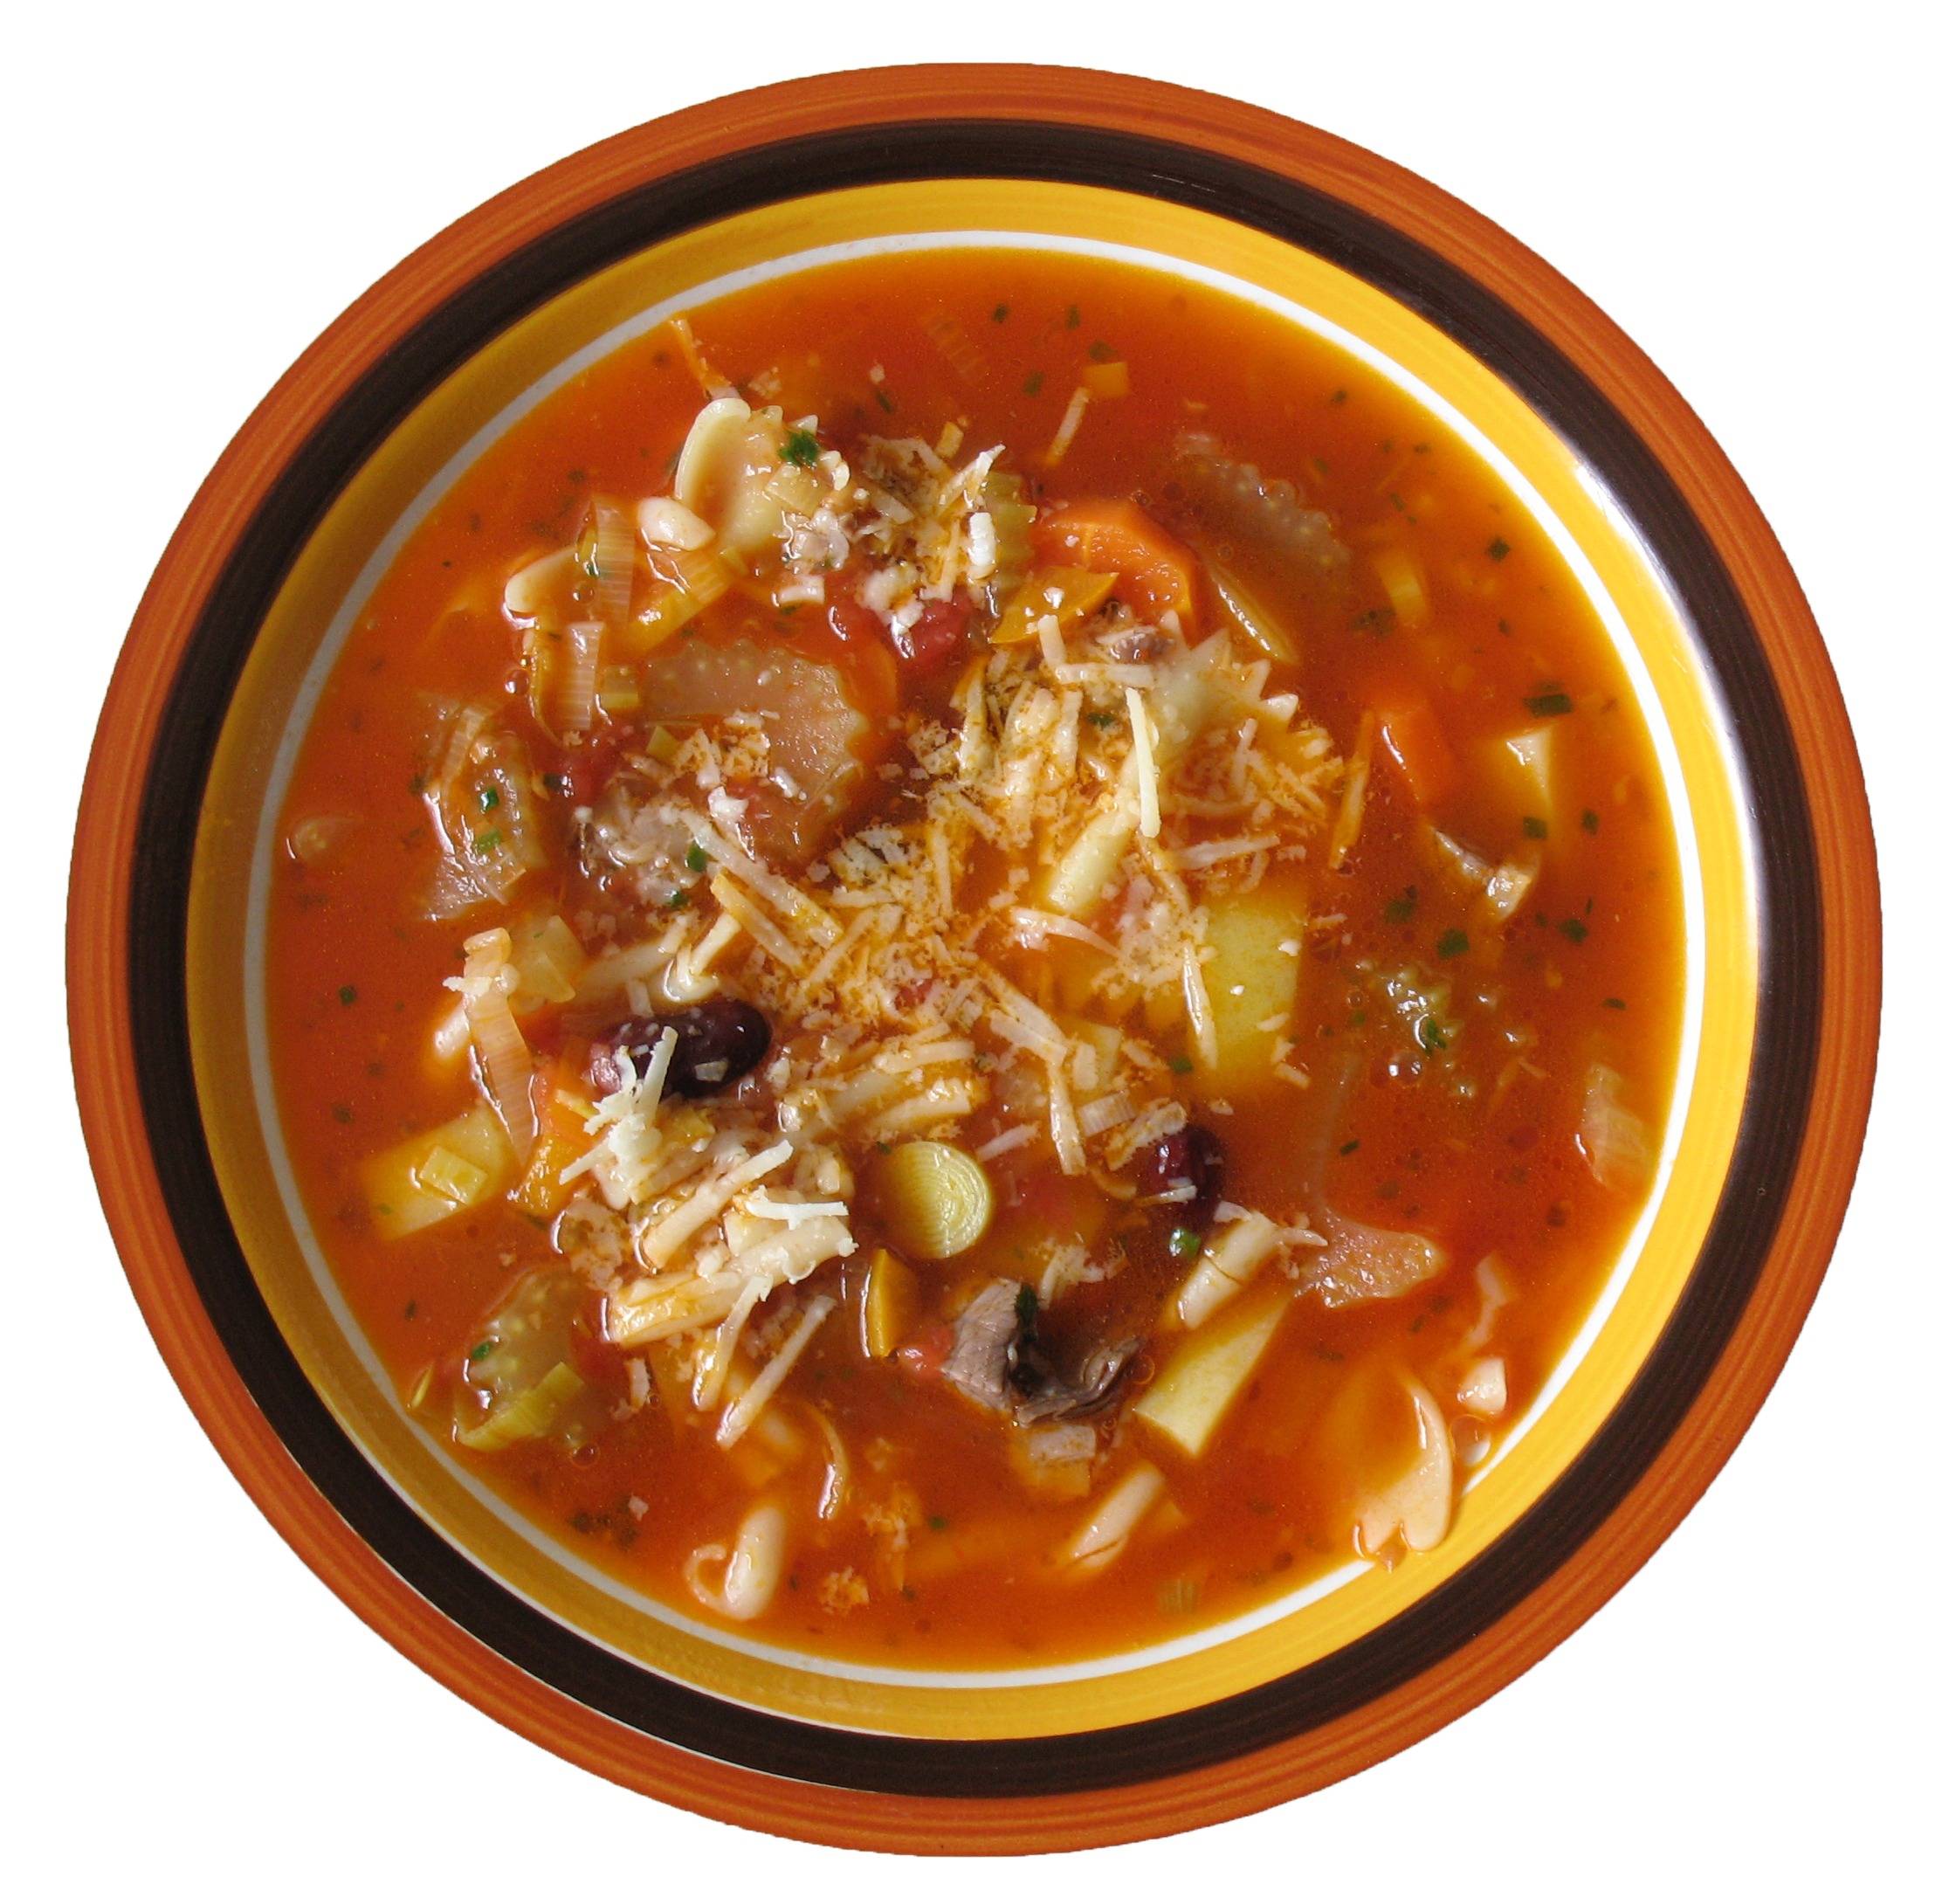
dish, food, plate, eat, meat, cuisine, soup, asian food, edible, italian, vegetable soup, curry, chinese food, hot and sour soup, sundubu jjigae, kimchi jjigae, minestrone